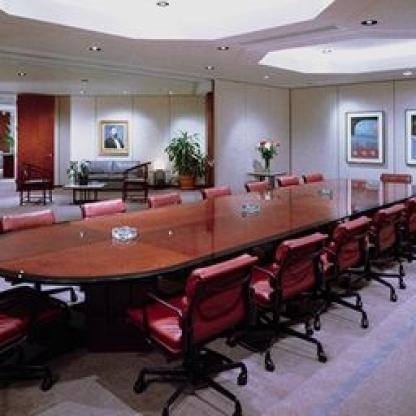
Scene: Indoor